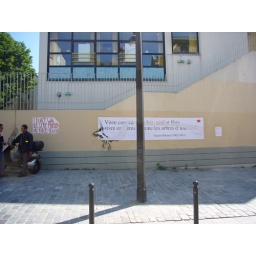
live like a tree, alone and free - live as brothers, like the trees in a forest